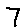
Label: 7